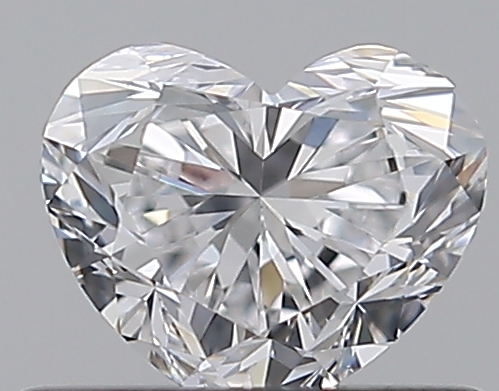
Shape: heart
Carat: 0.5
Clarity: VS1
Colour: D
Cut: VG
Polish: EX
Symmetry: VG
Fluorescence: N
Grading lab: GIA
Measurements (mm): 4.44 x 5.32 x 3.29